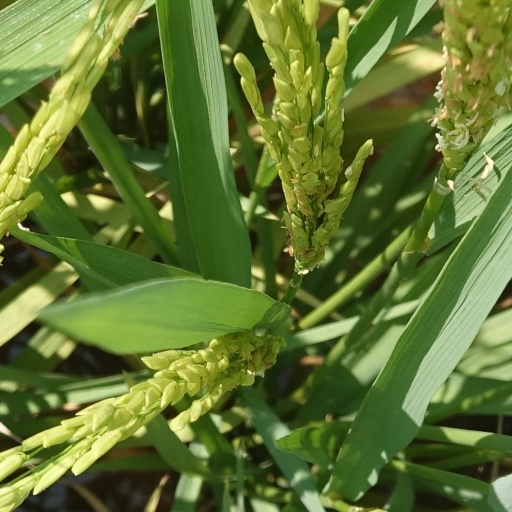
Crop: rice